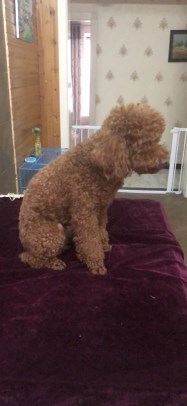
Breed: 7449-n000128-teddy